Lollia gens

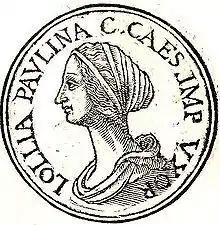
Empress Lollia Paulina from "Promptuarii Iconum Insigniorum"

The gens Lollia was a plebeian family at Rome. Members of the gens do not appear at Rome until the last century of the Republic. The first of the family to obtain the consulship was Marcus Lollius, in 21 BC.